Exorcist

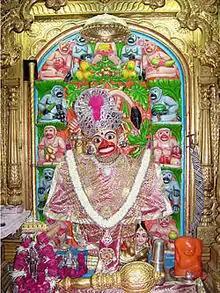
The image of Hanuman at the Hanuman temple in Sarangpur is said to be so powerful that a mere look at it by people affected by evil spirits, drives the evil spirits out of the people affected

Among notable exorcists, Gabriele Amorth served as chief exorcist of the Diocese of Rome; he was the founder of the International Association of Exorcists.